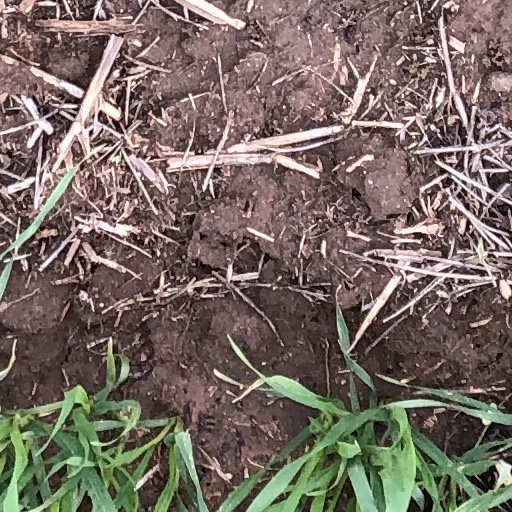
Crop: wheat